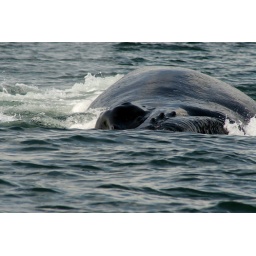
A humpback whale swimming straight for our boat off the shore of the harbor in Juneau, AK.